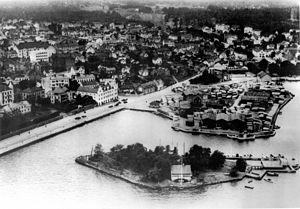
Oskarshamn est une ville de Suède, chef-lieu de la commune d'Oskarshamn, dans le comté de Kalmar. 17 258 personnes y vivent. La ville est fondée en 1856 par Oscar Iᵉʳ, roi de Suède 1844-1859.